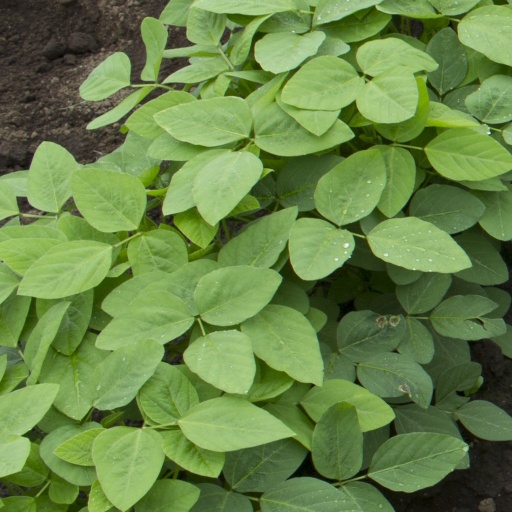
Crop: soybean